Gary West (cyclist)

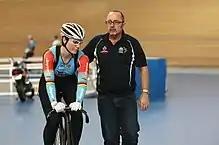
Australian Institute of Sport Track Cycling Coach Gary West with Olympic Champion Anna Meares in 2013

Gary West (8 June 1960 – 20 August 2017) was an Australian Olympic cyclist and track cycling coach.